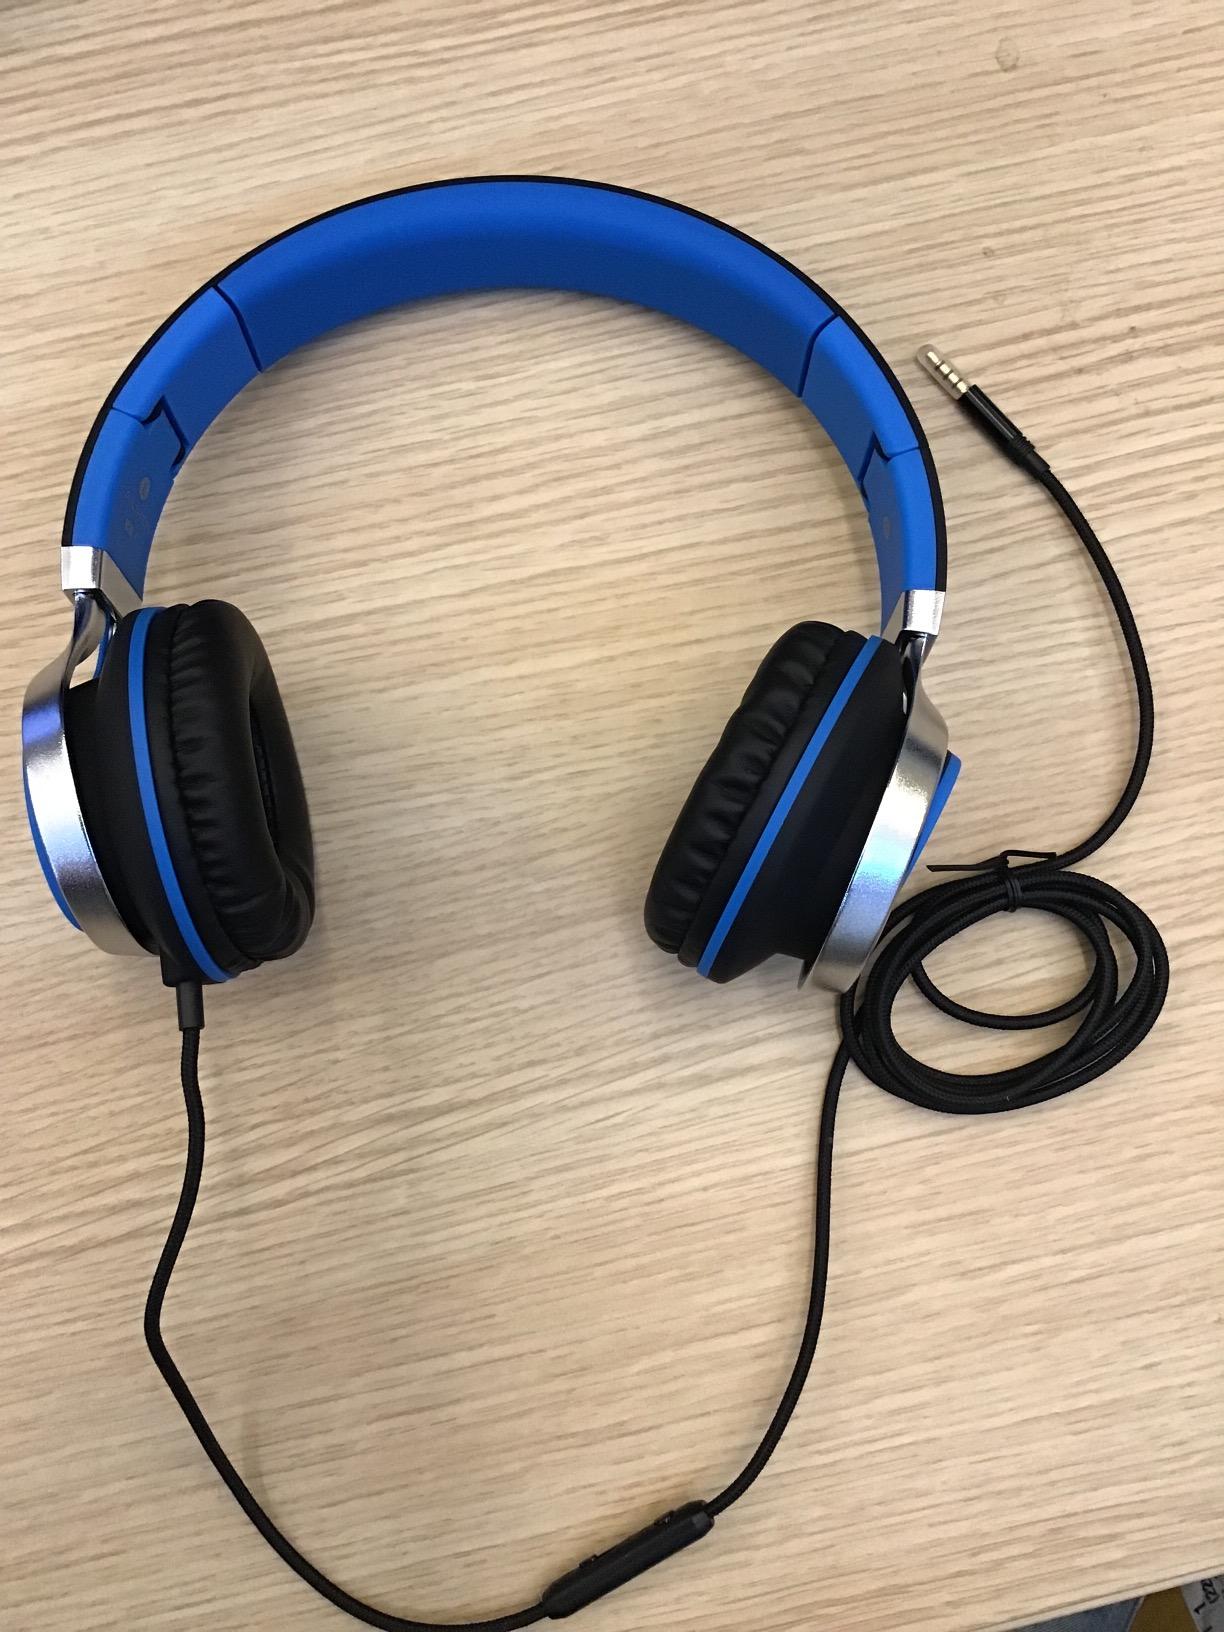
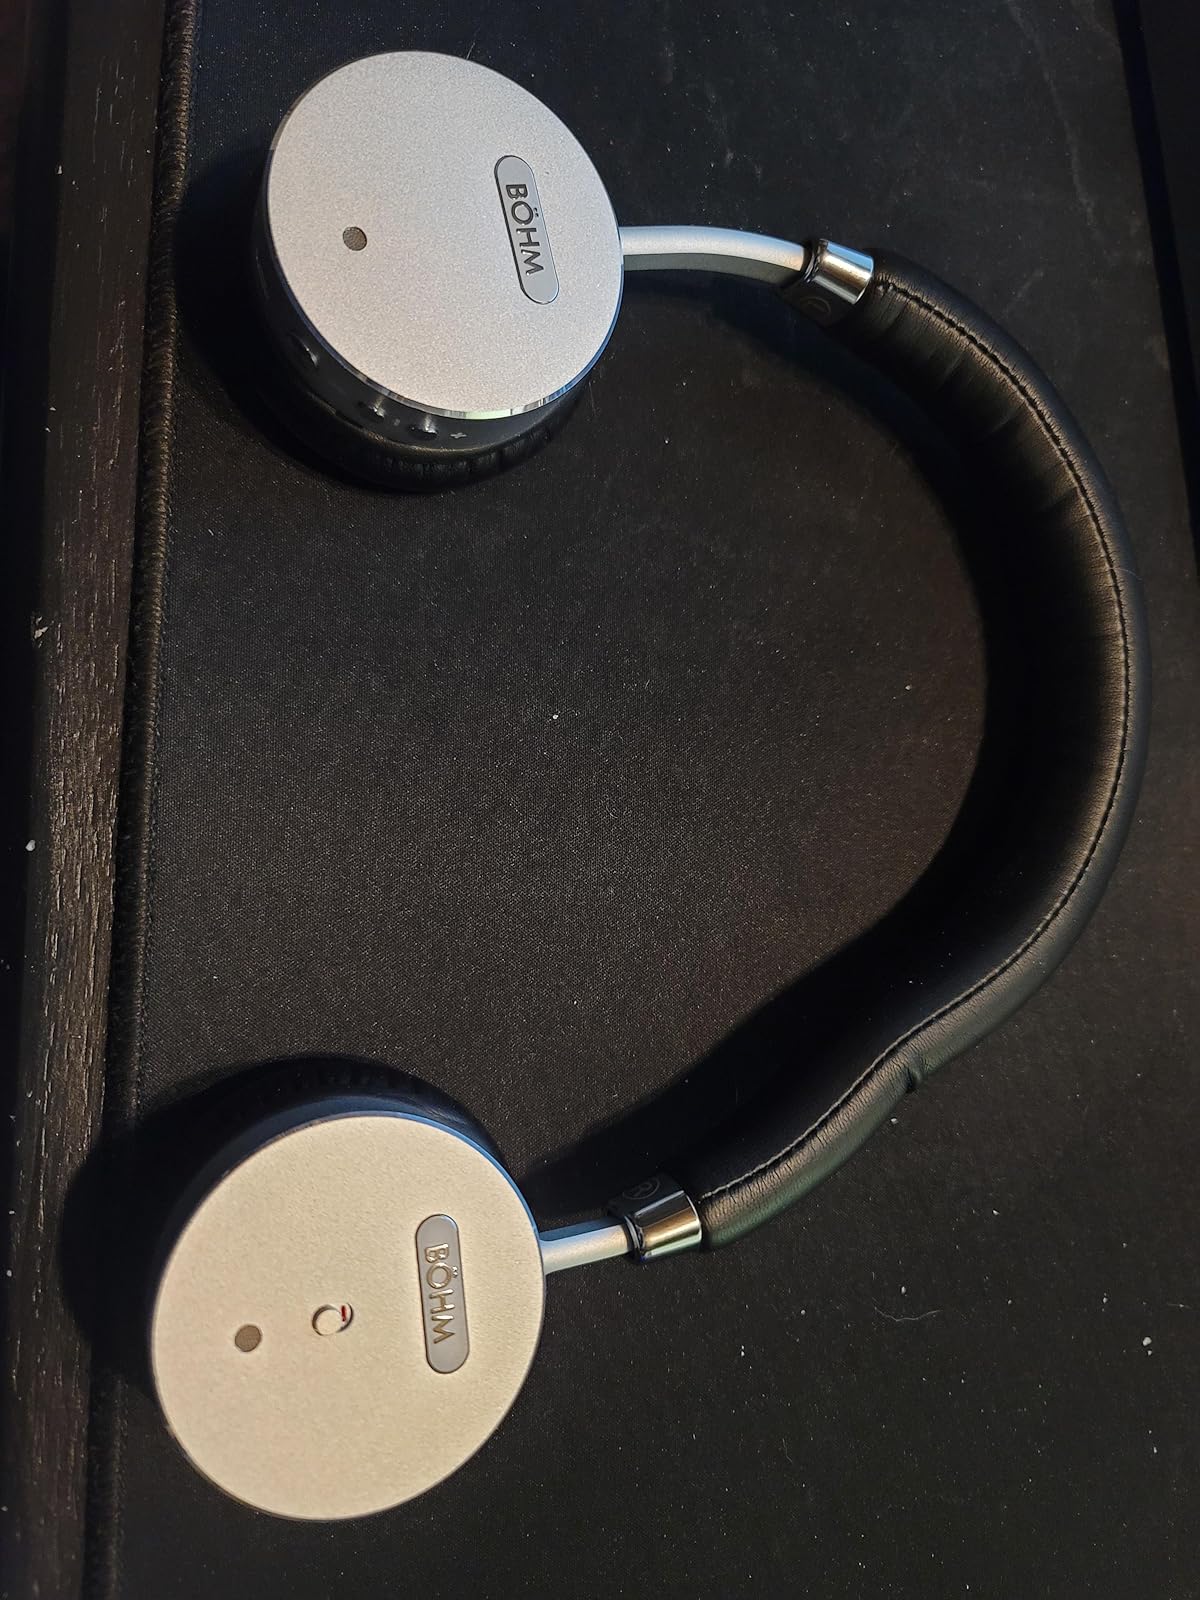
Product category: headphones
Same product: no